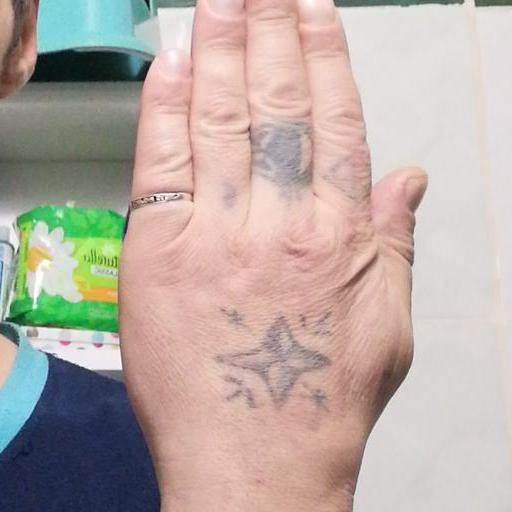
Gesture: stop_inverted